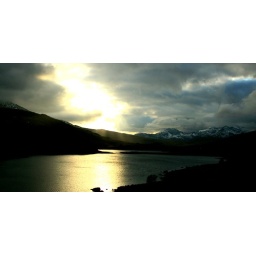
break in the cloud or.. quick out of the car